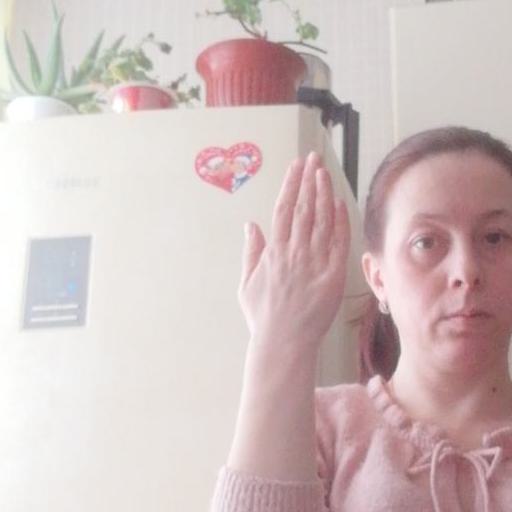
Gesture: stop_inverted